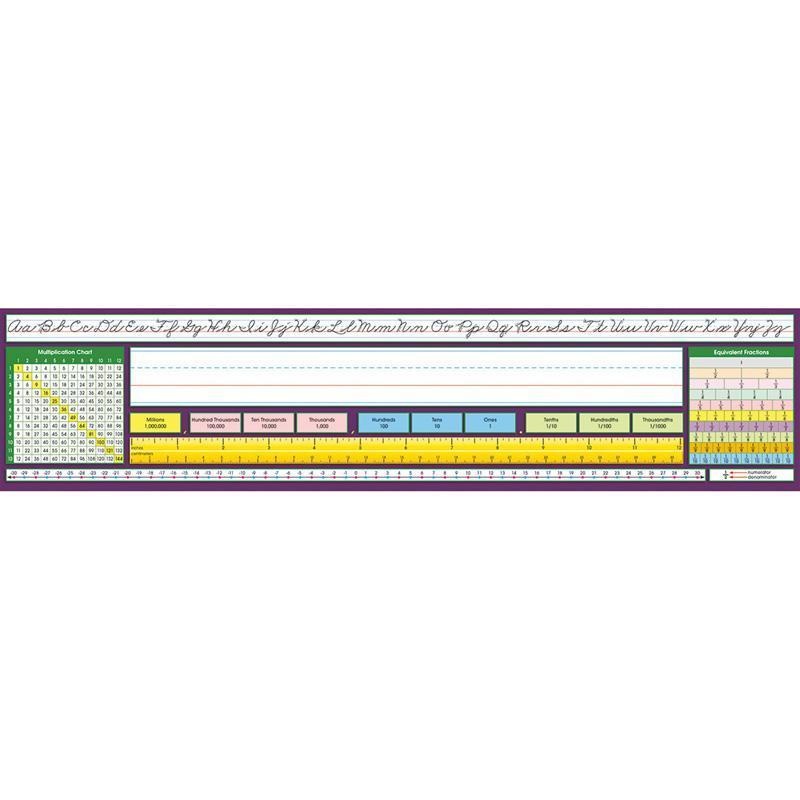
(2 Pk) Traditional Cursive Desk
Reinforce learning and label students' desk with these easy-access desk references. Write students' name in the designated area, peel off backing, adhere desk plates to a smooth surface. Adhesive desk plates are recyclable. Each adhesive desk plate measures 17-1/2" x 4" (44.5 X 10.2 cm). This Intermediate desk plate includes Traditional Cursive alphabet line, name plate, place value, 12" (30 cm) ruler, number line (-30 to 30), 12x12 multiplication chart, temperature chart, and equivalent fractions. Each individual pack contains 36 Desk Plates, Bundle of 2 packs, 72 Desk Plates total.
Brand: NORTH STAR TEACHER RESOURCE
Category: Office Supplies > Name Plates > Desk Name Plates